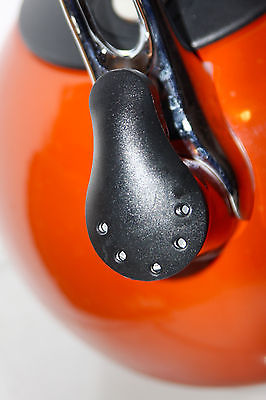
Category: kettle